Mellotron

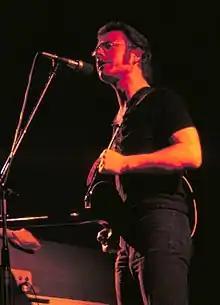
Robert Fripp played the Mellotron on several King Crimson albums, and said that "Tuning a Mellotron doesn't [tune it]"

The Mellotron became a key instrument in progressive rock. King Crimson bought two Mellotrons when forming in 1969. They were aware of Pinder's contributions to the Moody Blues and did not want to sound similar, but concluded there was no other way of generating the orchestral sound. The instrument was originally played by Ian McDonald, and subsequently by Robert Fripp upon McDonald's departure. Later member David Cross recalled he did not particularly want to play the Mellotron, but felt that it was simply what he needed to do as a member of the band.